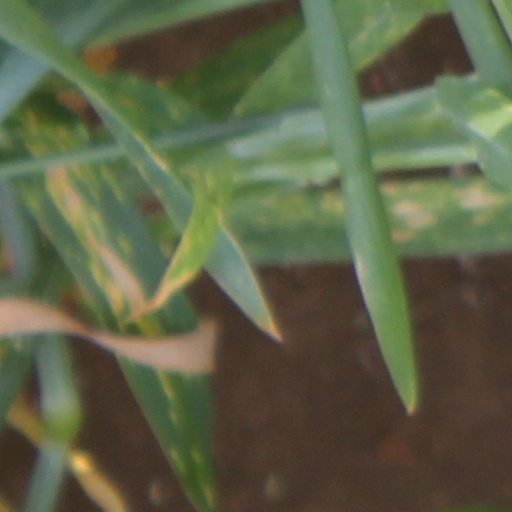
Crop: wheat